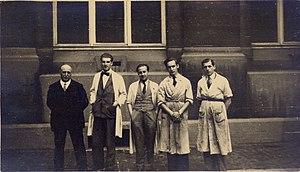
Léon Van Dievoet est un architecte, artiste-peintre, graveur et dessinateur belge, chevalier des ordres de Léopold et de la Couronne.
La faculté d'architecture La Cambre-Horta est une faculté de l'université libre de Bruxelles fondée en 2009 et établie dans la commune d'Ixelles, en Belgique.
L'Académie royale des beaux-arts de Bruxelles est une école fondée en 1711 à Bruxelles, enseignant les arts plastiques et, jusqu'en 1980, l'architecture.
Joseph Van Neck est un architecte belge né dans la commune bruxelloise d'Anderlecht le 12 mars 1880 et mort dans un autre faubourg de Bruxelles, à Uccle le 25 février 1959.